Robert J. Flaherty

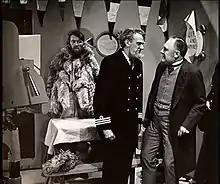
BBC publicity shot of "The Last Voyage of Captain Grant" BBC TV 1938

Flaherty wrote a novel about the sea called "The Captain's Chair" which was published in 1938 by Scribner. This was presented on BBC Television in November that year, under the title "The Last Voyage of Captain Grant", adapted and directed by Denis Johnston.